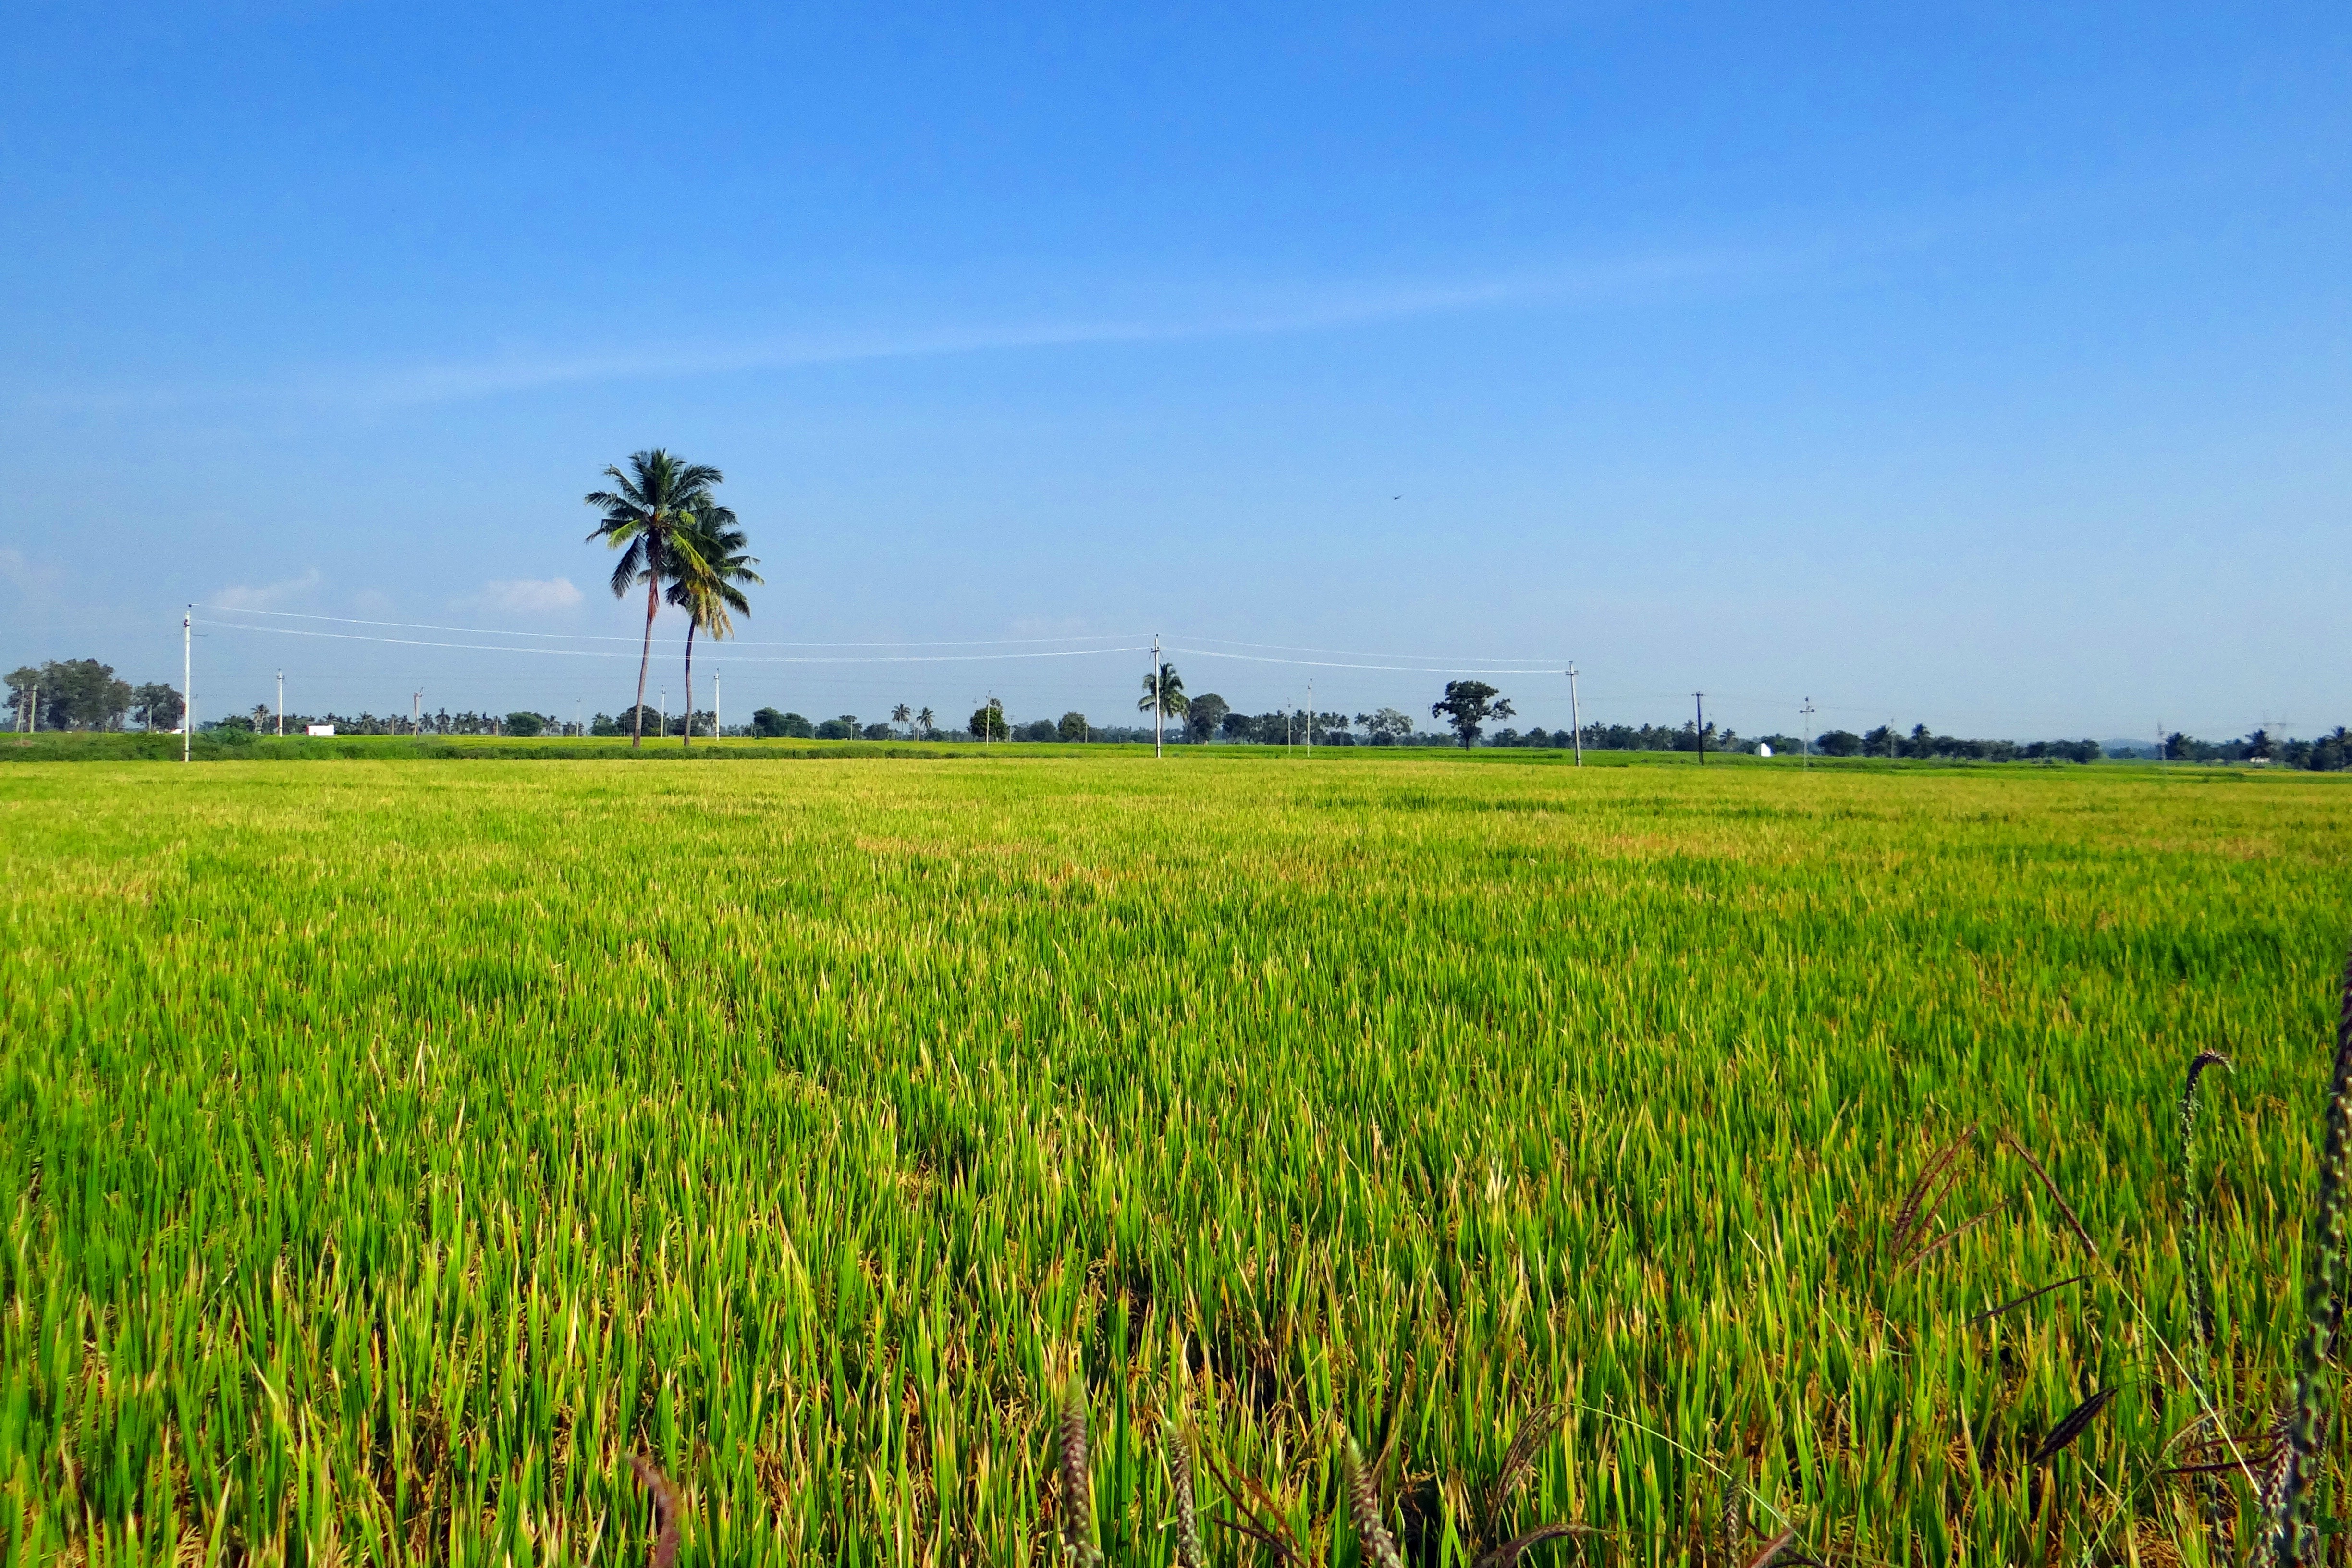
landscape, tree, nature, grass, outdoor, plant, sky, field, farm, meadow, prairie, land, wild, environment, farming, harvest, crop, scenic, pasture, natural, scenery, agriculture, rice, savanna, plain, farmland, agricultural, outdoors, grassland, plantation, india, karnataka, rural area, paddy field, paddy, rice fields, rice paddy, grass family, land lot, gangavati